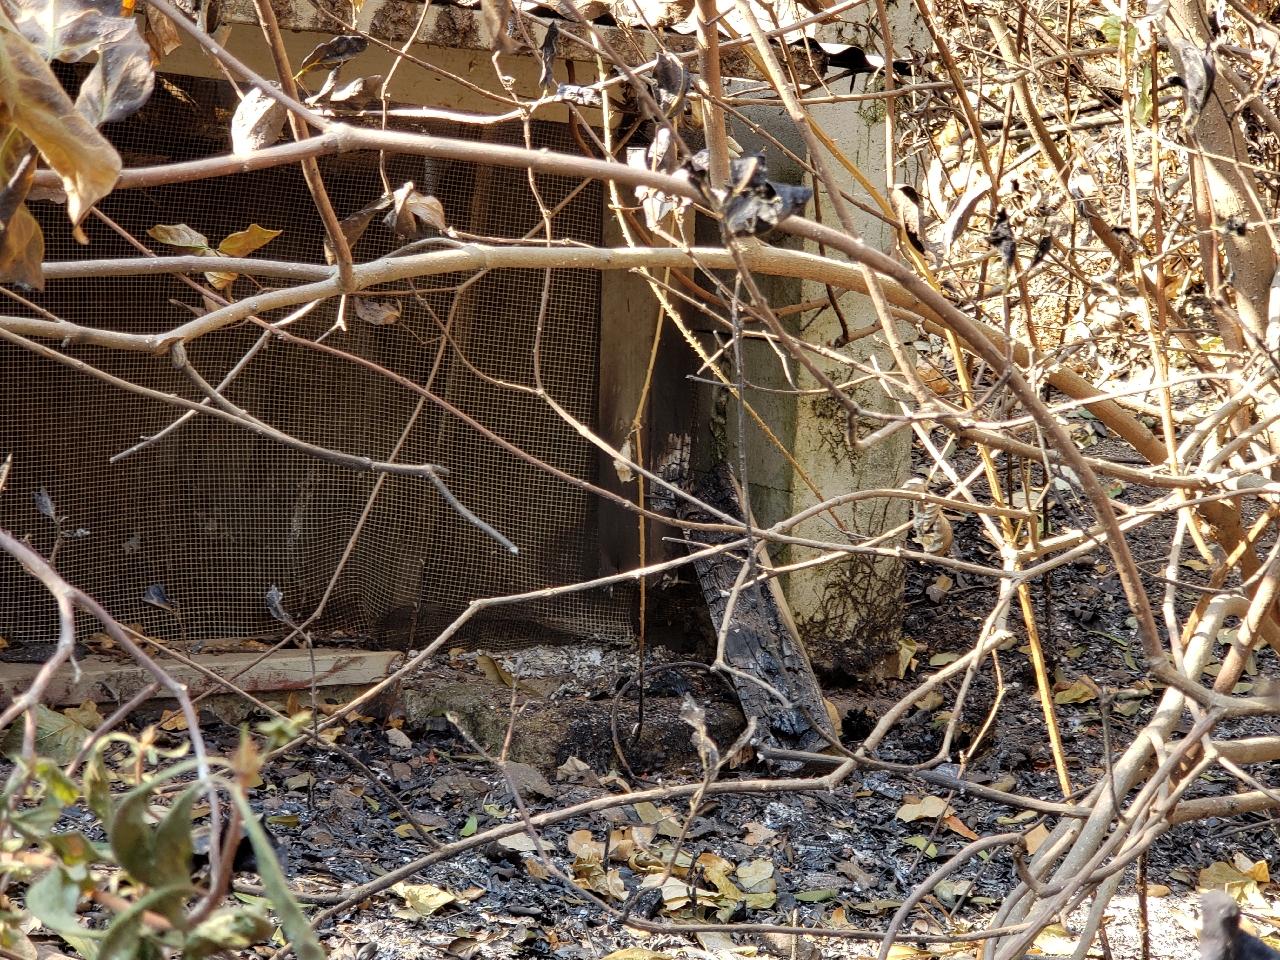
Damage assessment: affected